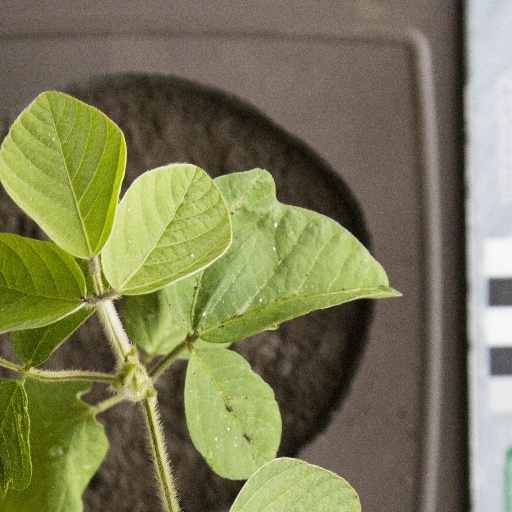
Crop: soybean